Montagu Proctor-Beauchamp

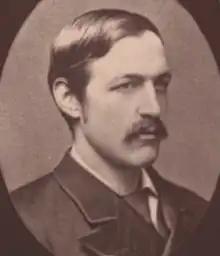
Montagu Proctor-Beauchamp in 1886

Sir Montagu Harry Proctor-Beauchamp, 7th Baronet (19 April 1860 – 26 October 1939) was a British Anglican Christian missionary.